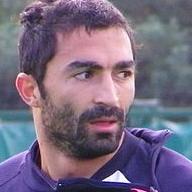
Age: 27